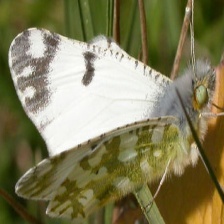
Species: LARGE MARBLE
Butterfly family (ImageNet category): cabbage_butterfly